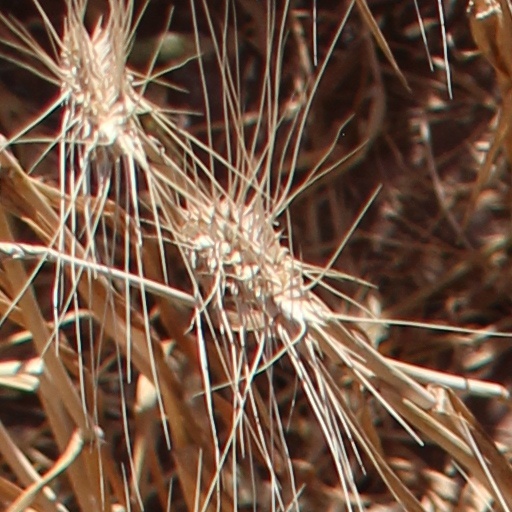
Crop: wheat